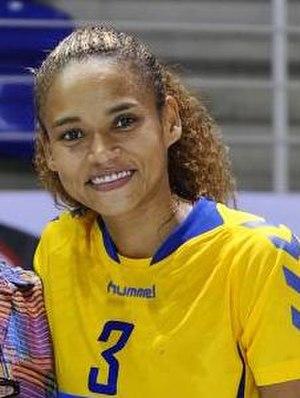
Le meilleur handballeur mondial de l'année est désigné chaque année par la Fédération internationale de handball depuis 1988. Cette récompense distingue simultanément un homme et une femme à la suite de leurs performances dans des compétitions internationales et nationales de handball.
Alexandra Priscila do Nascimento, née le 16 septembre 1981 à Limeira au Brésil, est une handballeuse internationale brésilienne.